Long Lane, City of London

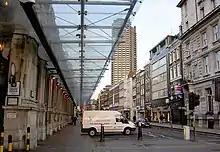
Long Lane passing Smithfield Market

Long Lane is a street in the City of London, the historic and primary financial centre of London.